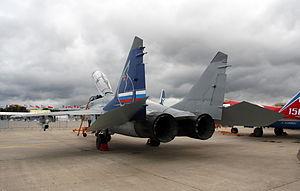
Le Mikoyan-Gourevitch MiG-35, de son nom de code OTAN « Fulcrum-F », est un avion militaire russe multirôle conçu par Mikoyan-Gourevitch. Version améliorée du Mikoyan MiG-29M, le MiG-35 appartient à la génération dite « 4++ » ou 4.5 des avions de combat.